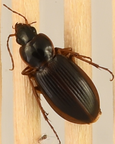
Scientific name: Synuchus impunctatus
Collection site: University of Notre Dame Environmental Research Center NEON (UNDE), plot UNDE_012